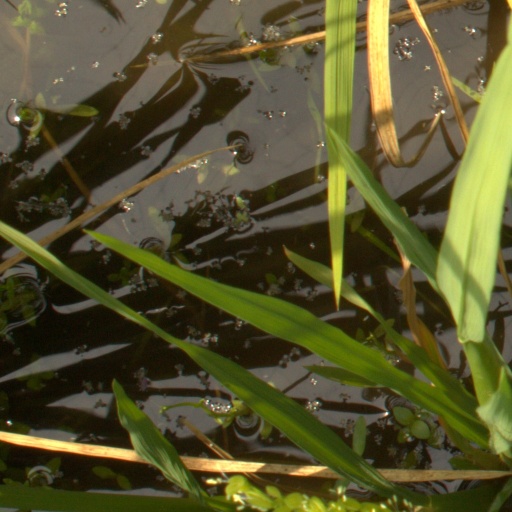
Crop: rice